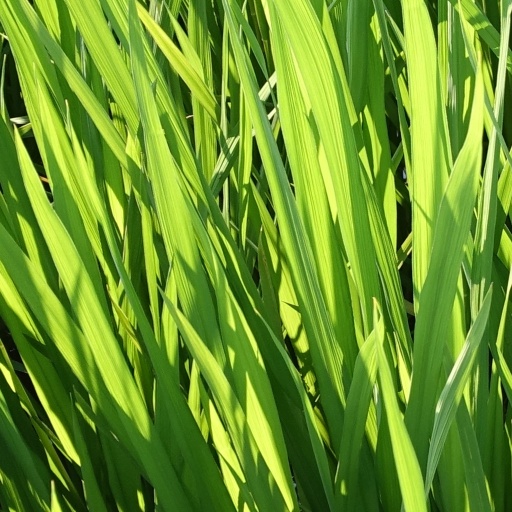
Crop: rice